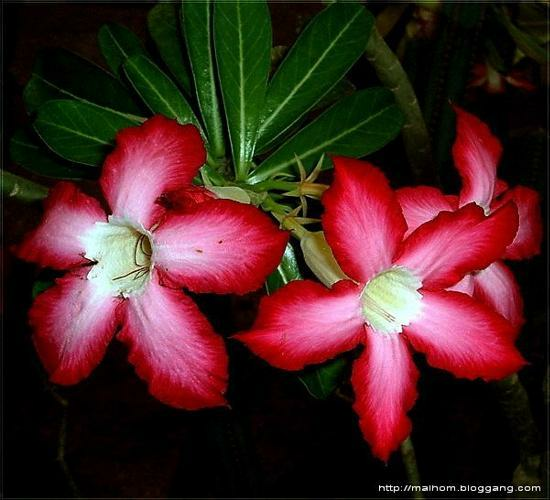
Flower: desert-rose